Orbit trap

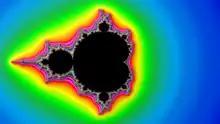
Orbit traps of a Mandelbrot set via rainbow coloring

A point-based orbit trap colours a point based upon how close a function's orbit comes to a single point, typically the origin.